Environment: real
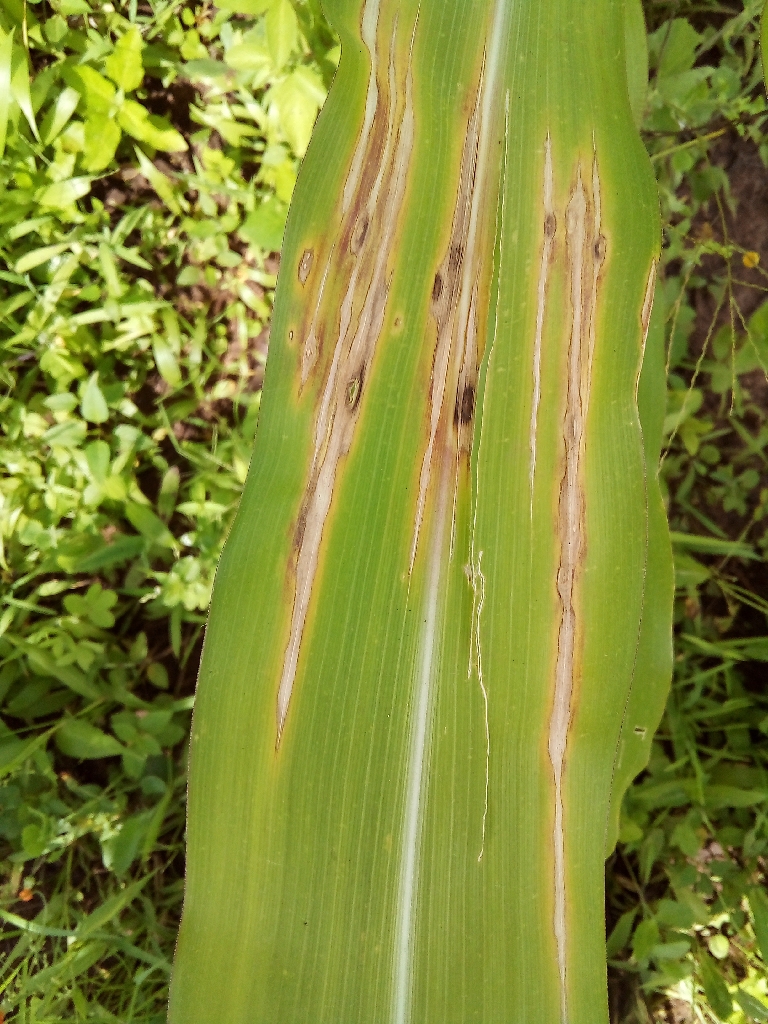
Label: northern_corn_leaf_blight